Valle Crucis Abbey

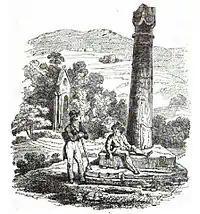
Engraving taken from Hone's Table-book, showing Pillar of Eliseg with the west front wall of Crucis Abbey in the background

Valle Crucis Abbey consisted of the church plus several adjoining out buildings which enclosed a square courtyard. The church itself ran West to East in the traditional cruciform style. Today much of the original church is ruined, though the west end front wall survives, including the masonry of the rose window, and much of the east end. In the 14th century the church was effectively divided by a pulpitum across the nave. The lay brothers worshipped before an altar in front of the pulpitum, and the choir monks before the high altar or side chapels.